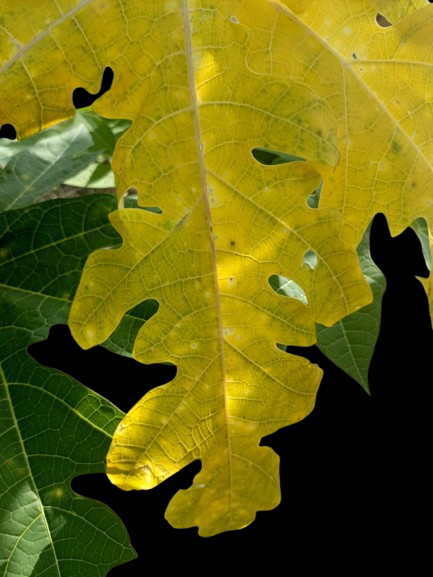
Crop: Papaya
Label: Yellow_Necrotic_Spots_Holes